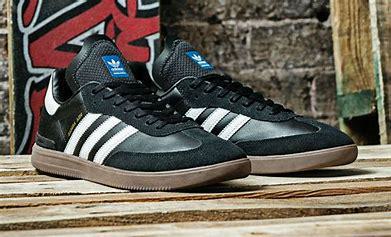
Brand: adidas
Model: Sambarose Skate